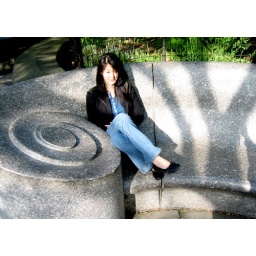
lovely stone bench by belvedere castle